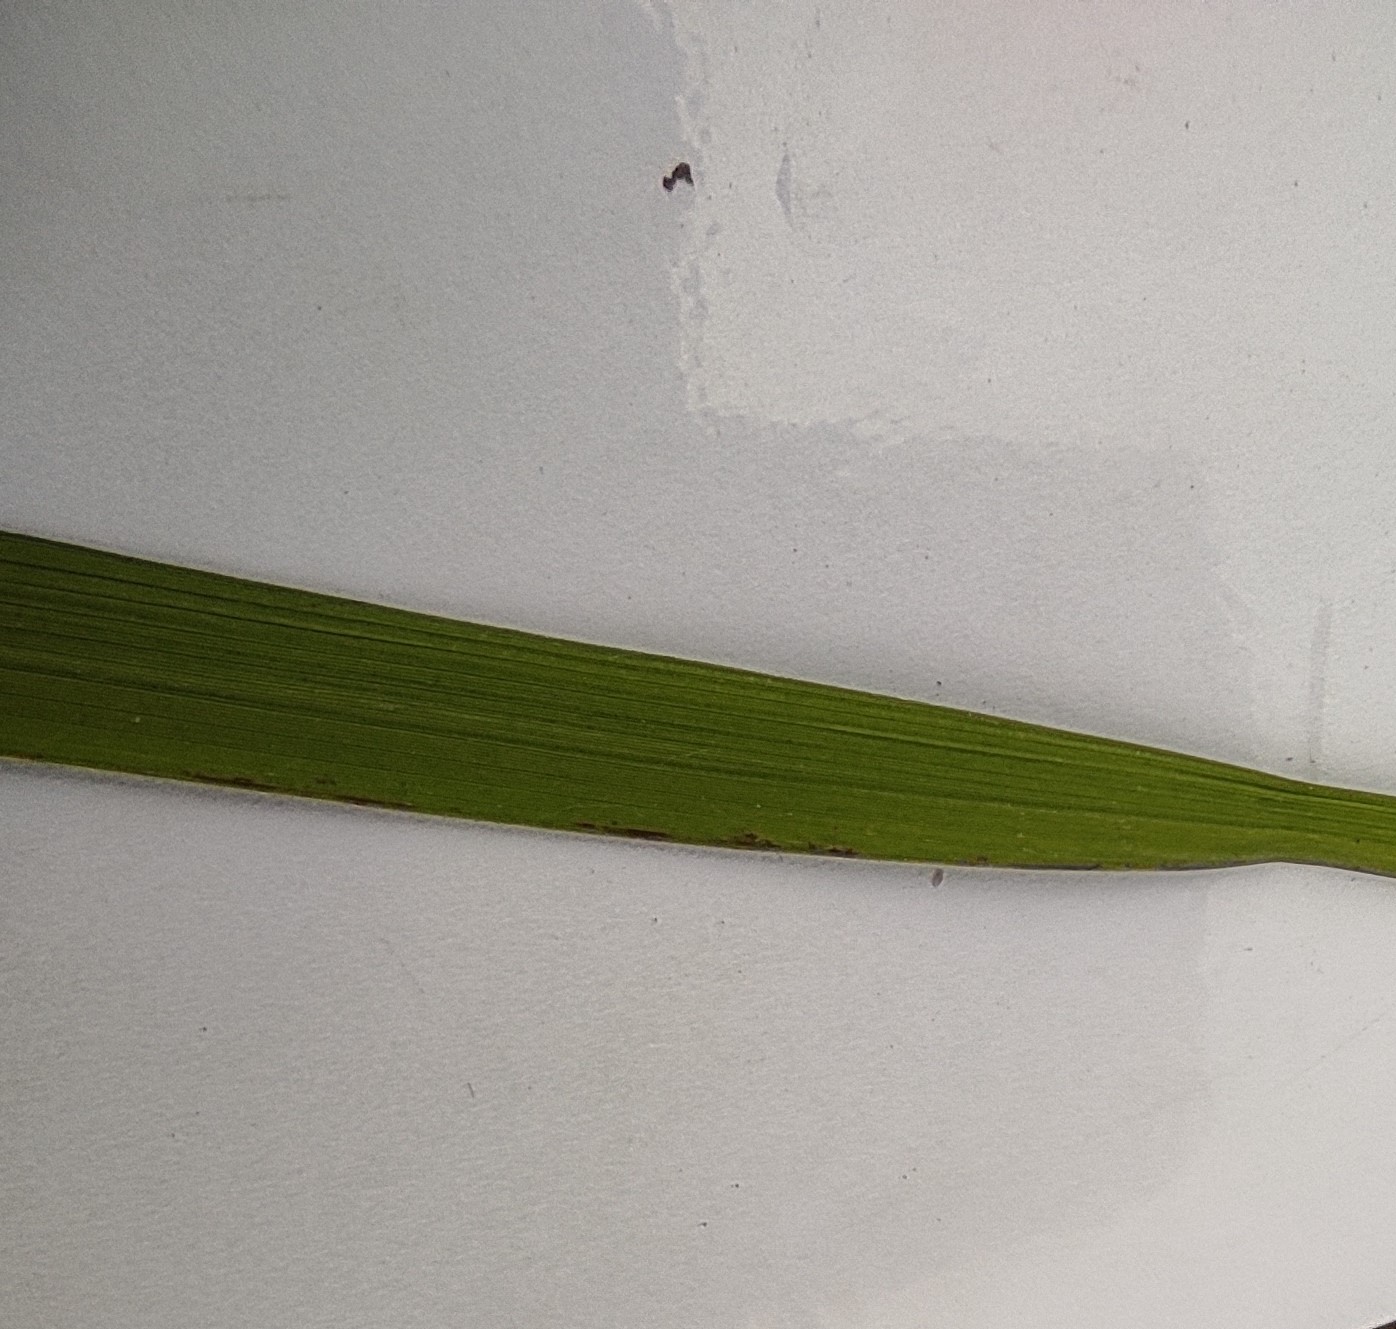
Label: Healthy